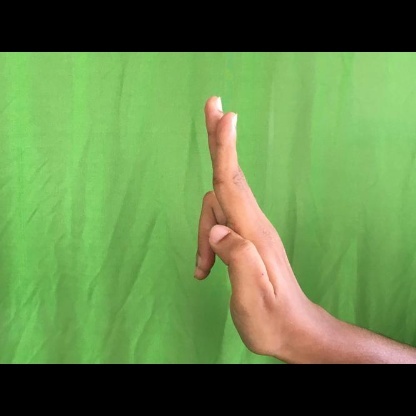
Mudra: Ardhapathaka